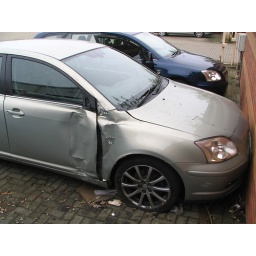
I hit a street sign at high speed. Seems that this problem has been around a while!